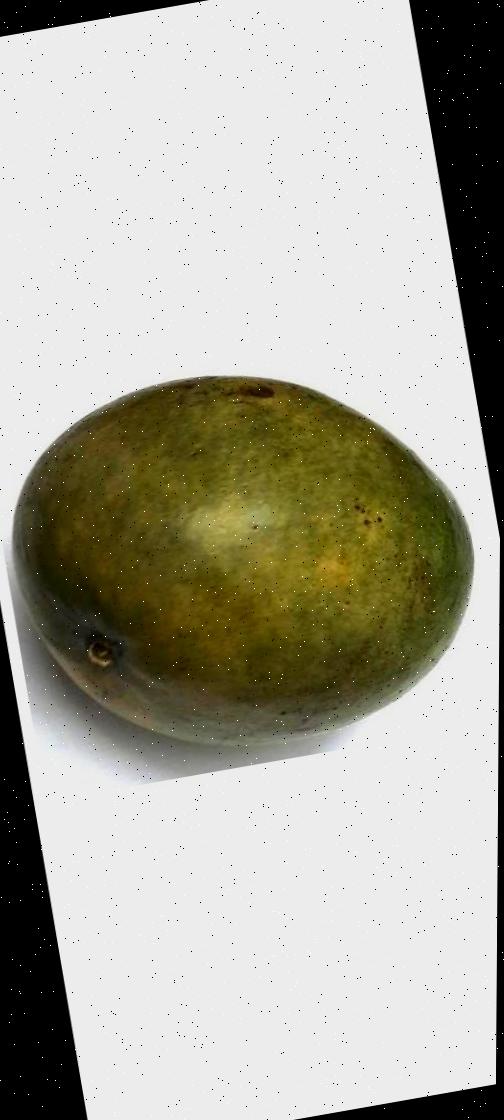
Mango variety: Rupali